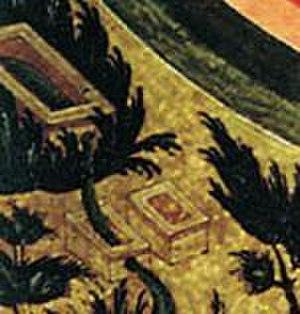
« Bénis soient les guerriers du Roi des cieux » est une immense icône allégorique peinte dans les années 1550 à la demande d'Ivan le Terrible en souvenir de sa prise de la ville de Kazan en 1552.